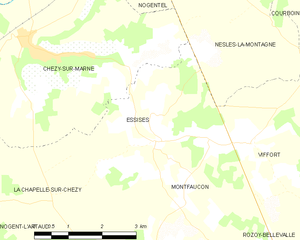
Carte des communes françaises: Essises